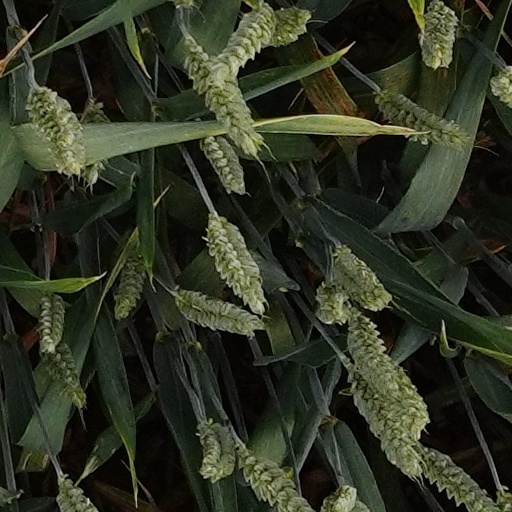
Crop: wheat